Aborigines' Friends' Association

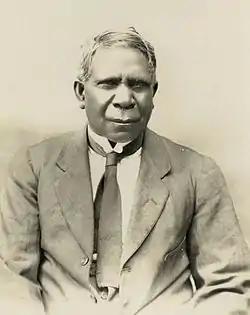
David Unaipon was a member of the Aborigines' Friends' Association

The Aborigines' Friends' Association (AFA) was established out of concern for "the moral, spiritual and physical well-being" of Australian Aboriginal people from the Northern Territory and particularly South Australia. This organisation operated for over 100 years, and had their final meeting in the year 2001.